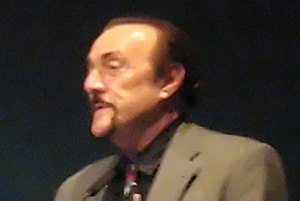
Philip G. Zimbardo / Andet
Prof. Philip G. Zimbardo, Berlin, Tyskland, 2008
Dr. Philip George Zimbardo er en amerikansk psykolog og professor emeritus ved Stanford Universitetet. Han er leder af "the Heroic Imagination Project". Han er kendt for sit Stanford fængselsstudie, og som forfatter af forskellige introducerende psykologibøger og grundbøger til college-studerende, inklusiv "The Lucifer Effect" og "The Time Paradox".